Ion Nonna Otescu

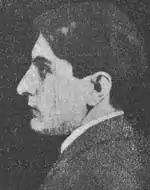

Ion Nonna Otescu (15 December 1888 – 25 March 1940) was a Romanian composer and head of the Bucharest Conservatory (now the National University of Music) from 1918 until 1940. He was born in Bucharest and died there at the age of 51, having played an influential role in the musical life of his native country.